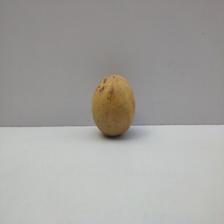
Size: Medium